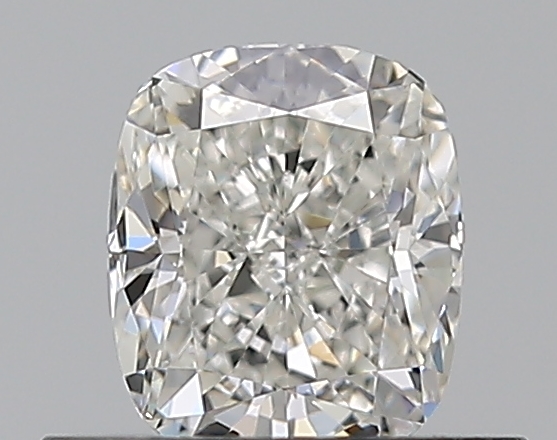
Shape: cushion
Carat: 0.51
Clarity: VS1
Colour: H
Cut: EX
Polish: EX
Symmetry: VG
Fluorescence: F
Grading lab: GIA
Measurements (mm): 5 x 4.24 x 2.91